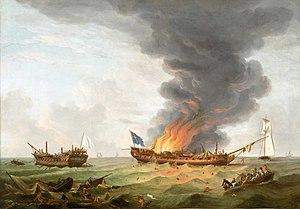
Cette page concerne l’année 1779 du calendrier grégorien.